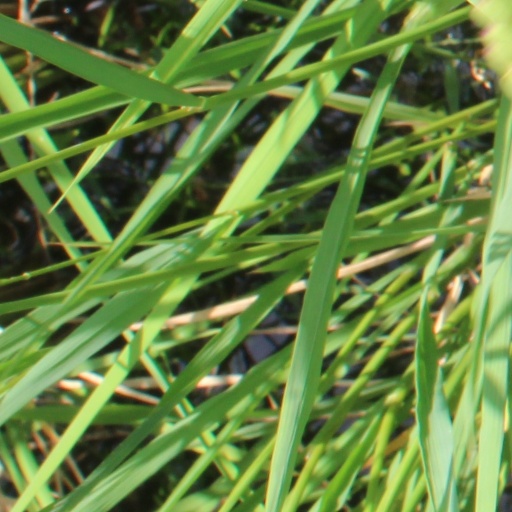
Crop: rice